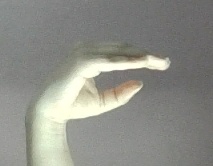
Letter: jeem